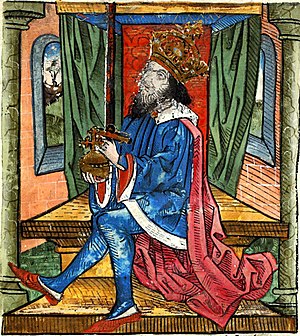
Ladislaus 4. af Ungarn
Ladislaus 4. eller Ladislas 4. var konge af Ungarn og Kroatien fra 1272 til sin død i 1290.